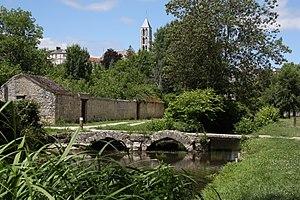
Château-Landon est une commune française située dans le département de Seine-et-Marne en région Île-de-France.
Le sentier de grande randonnée 13 relie Fontainebleau à Bourbon-Lancy sur une distance d'environ 423 km. Il traverse les départements de Seine-et-Marne, du Loiret, de l'Yonne, de la Nièvre et de Saône-et-Loire.